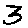
Label: 3